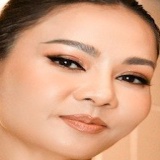
ca sĩ Thu Minh